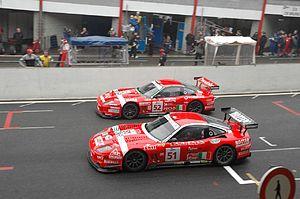
Les Le Mans Endurance Series 2005 s'est déroulée du 17 avril au 13 novembre 2005 sur un total de cinq courses.
Lilian Bryner, née le 21 avril 1959 à Milan, est une pilote automobile suisse de compétitions sur circuits pour voitures de Tourisme et de Grand Tourisme. En 2004, elle devient la première femme à remporter les 24 Heures de Spa.
Les 1 000 kilomètres de Spa 2005, disputés le 17 avril 2005 sur le circuit de Spa-Francorchamps en Belgique, sont la cinquième course des Le Mans Endurance Series courues depuis 2004. Il s'agit de la vingt-cinquième édition de l'épreuve, la vingtième sur un format de 1 000 kilomètres, et la première manche des Le Mans Endurance Series 2005.
Enzo Calderari, né le 18 avril 1952 à Bienne et originaire du canton du Tessin, est un pilote automobile suisse de compétitions sur circuits pour voitures de Tourisme et de Grand Tourisme, dirigeant de société immobilière.